Adam's Bridge Marine National Park

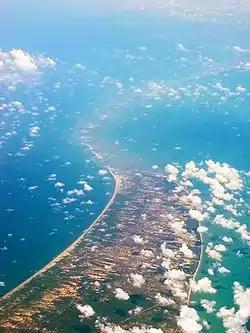
Adam's Bridge with Mannar Island in the foreground.

An Integrated Strategic Environmental Assessment of Northern Province produced by the government with the assistance of United Nations Development Programme and United Nations Environment Programme and published in October 2014 recommended that a national park with an area of be created on the Sri Lankan section of Adam's Bridge. In May 2015 the government announced that a part of Adam's Bridge, along with Chundikkulam, Delft and Madhu Road would be designated national parks. Adam's Bridge became a national park on 22 June 2015 with an area of . The Indian section of Adam's Bridge is part of the Gulf of Mannar Marine National Park.